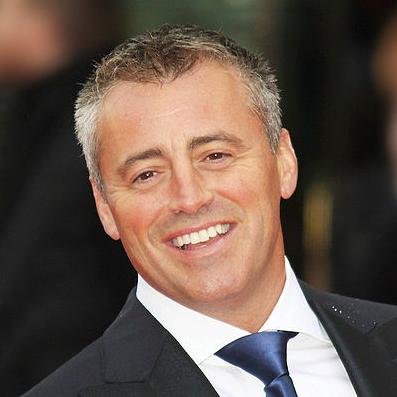
Age: 45